COVID-19 pandemic in Bolivia

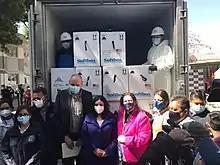
The US delivers vaccines to Bolivia through the COVAX program in 2021

On 12 January 2020, the World Health Organization (WHO) confirmed that a novel coronavirus was the cause of a respiratory illness in a cluster of people in Wuhan City, Hubei Province, China, which was reported to the WHO on 31 December 2019.